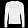
Label: Pullover